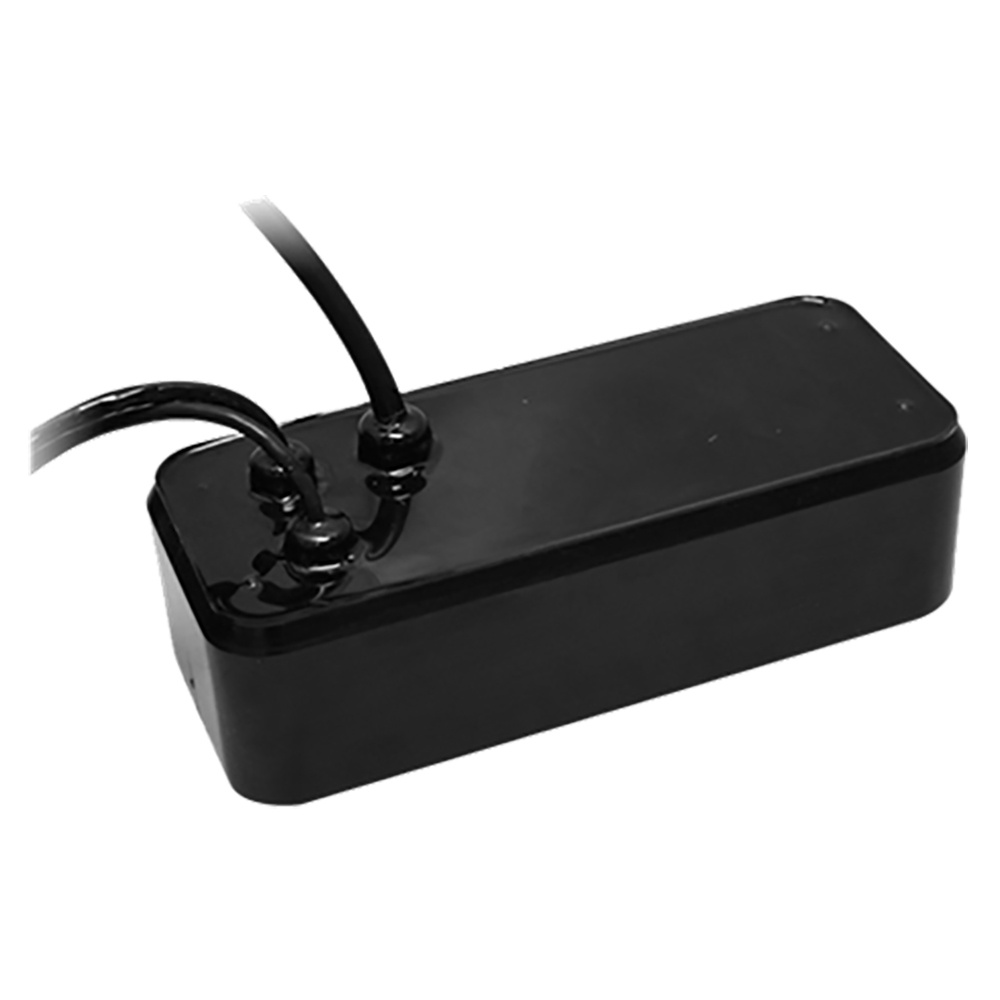
Furuno 165T/275LHW-12P Pocket Mount Combo Transducer f/DFF3D  TZT3 Displays [165T/275LHW-12P]
165T/275LHW-12P Pocket Mount Combo Transducer for DFF3D & TZT3 Displays Pocket Mount Combination Transducer This is a new size housing (12 LX 5 W X 3.5 H) that contains DFF3D elements along with CHIRP elements. Standard Features DFF3D operating frequency 165 kHz Low—CHIRPS from 42 kHz to 65 kHz, Beamwidth 25° to 16° High—CHIRPS from 150 kHz to 250 kHz, Beamwidth 25° 12M Cables Recommended for a TZT3 and DFF3D installation Built-in motion sensor Built in temp sensor This product may not be returned to the original point of purchase. Please contact the manufacturer directly with any issues or concerns.
Brand: Furuno
Category: Electronics > Marine Electronics